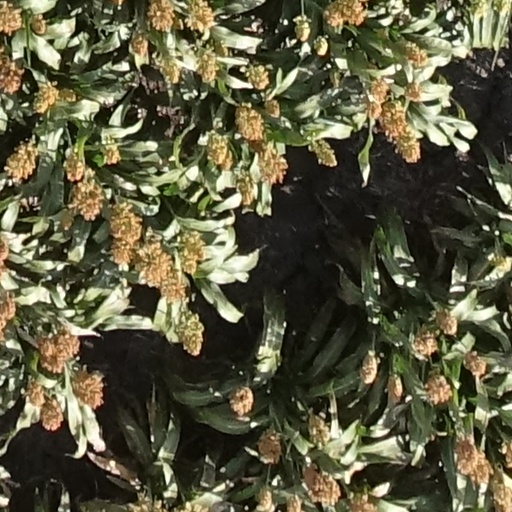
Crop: sorghum